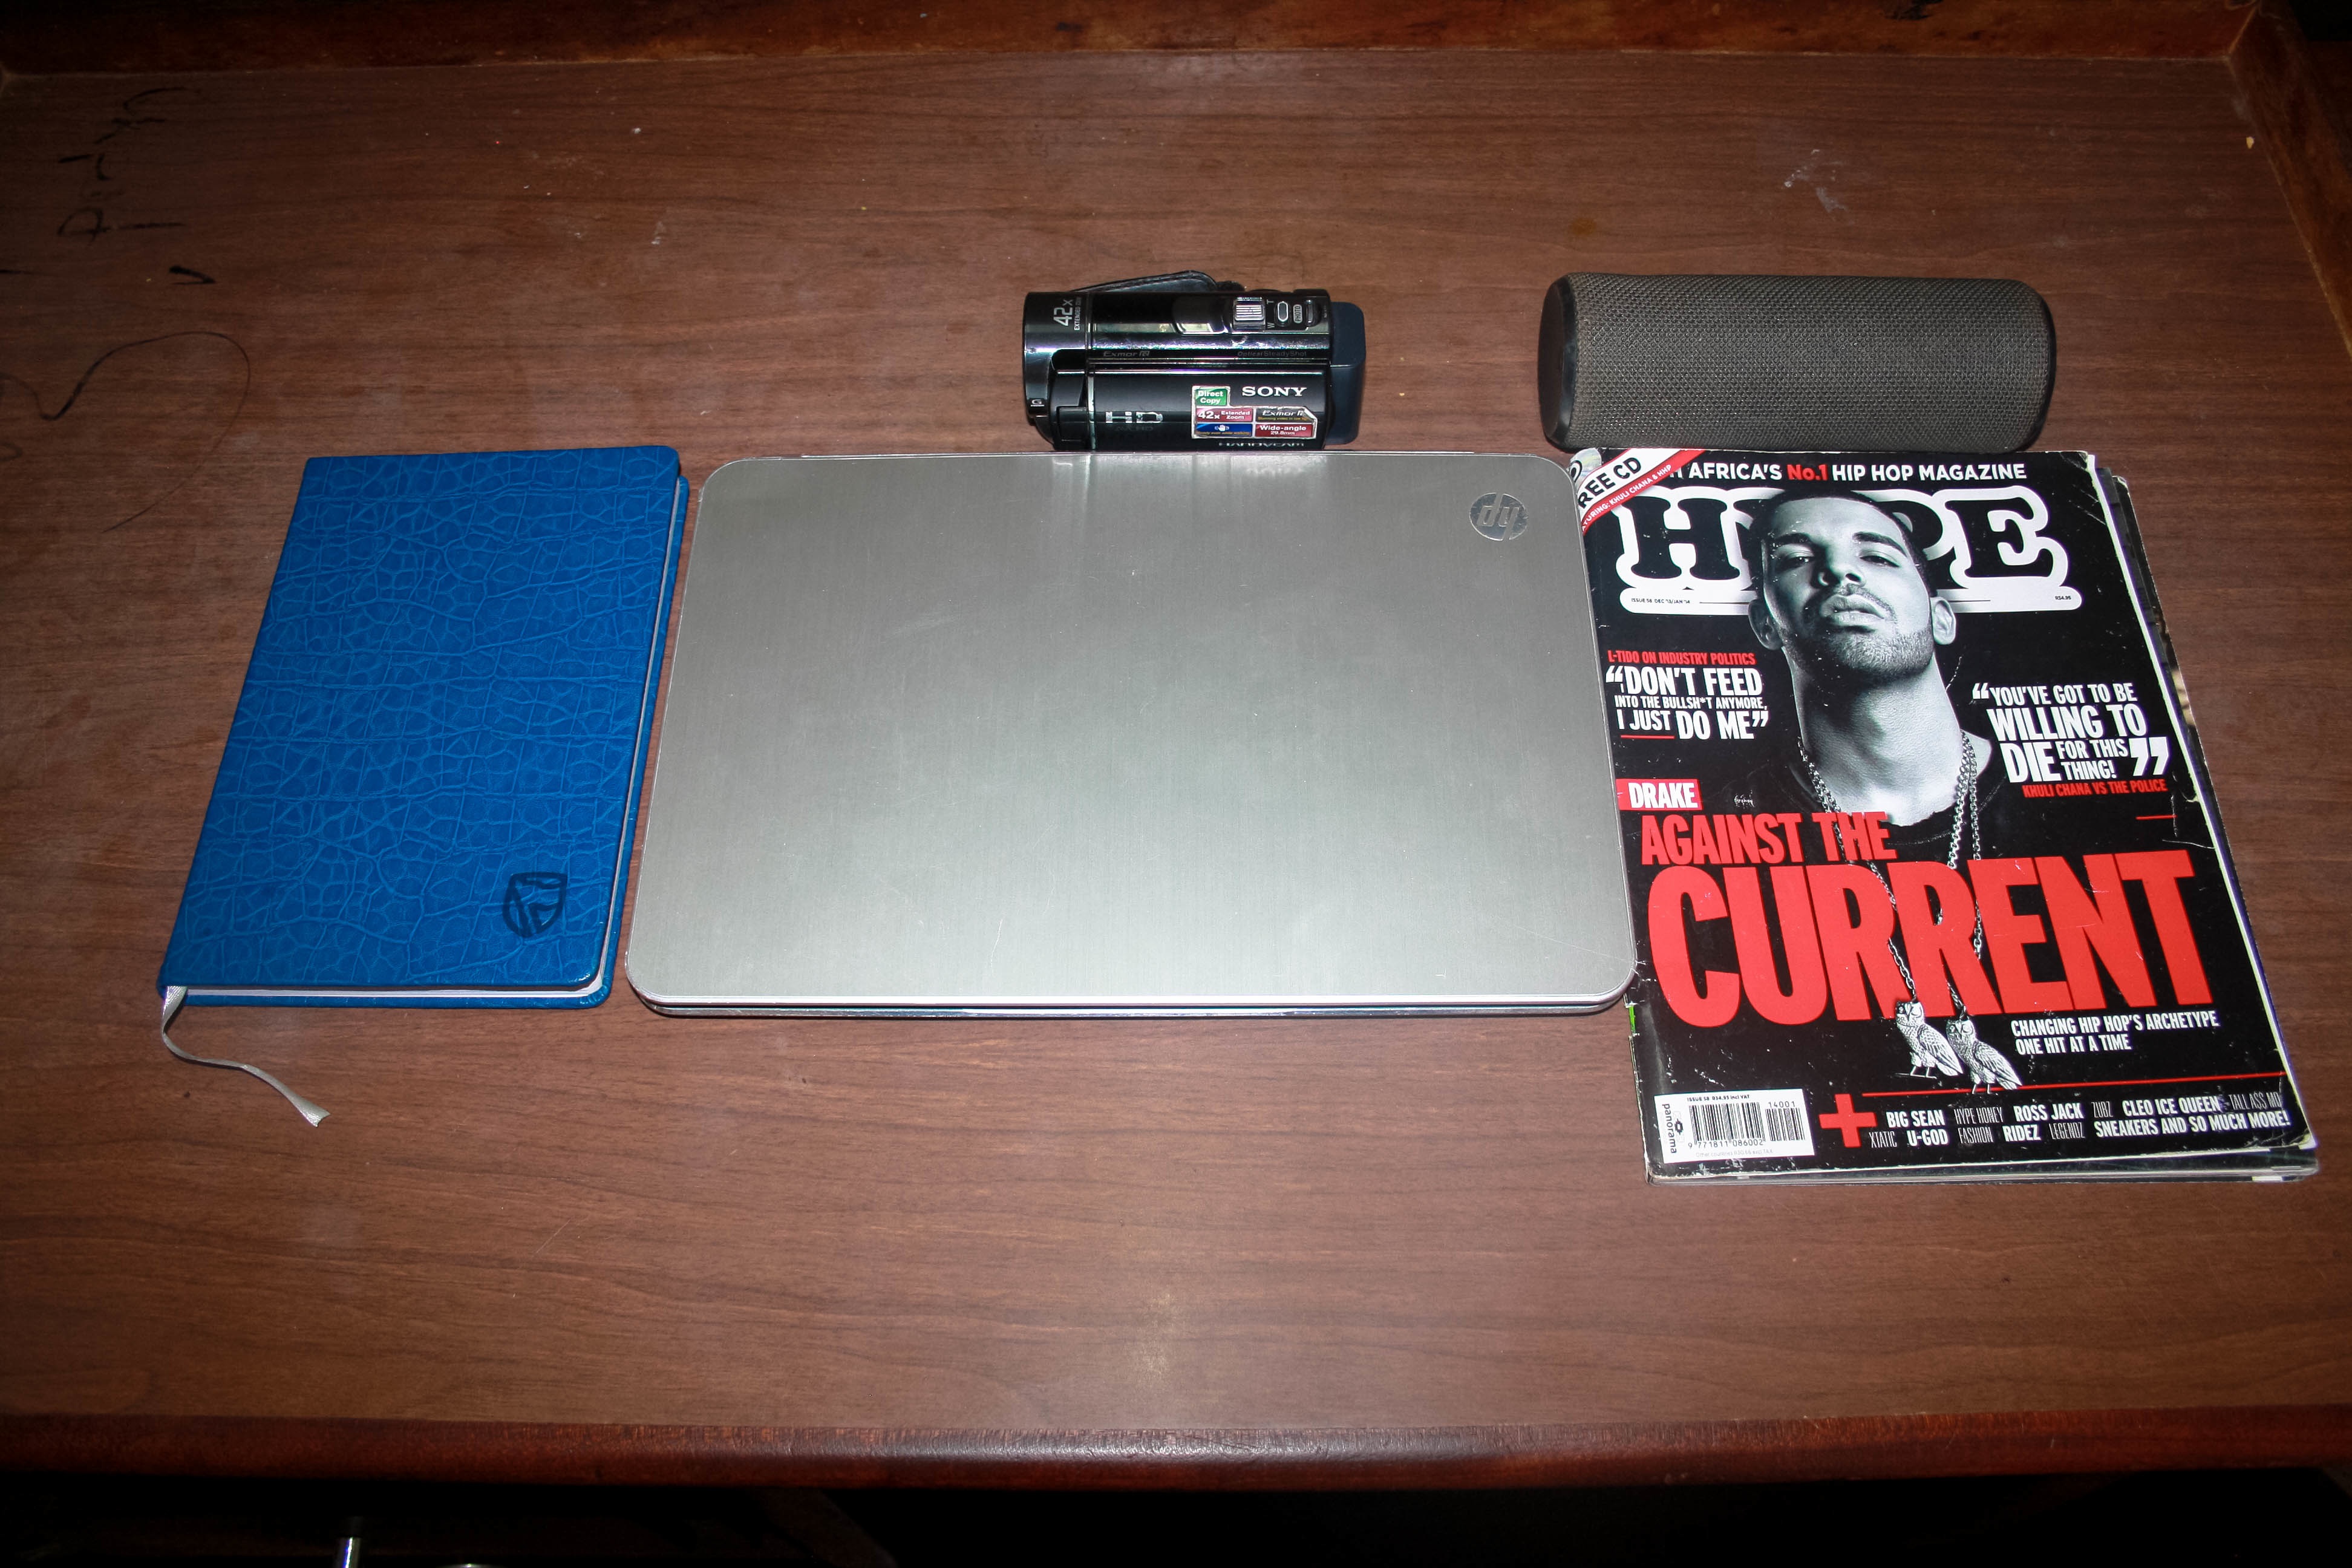
technology, gadget, electronic device, compact disc